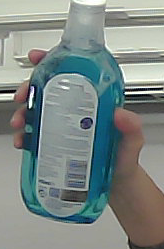
Product: sensodyne_mouthwash